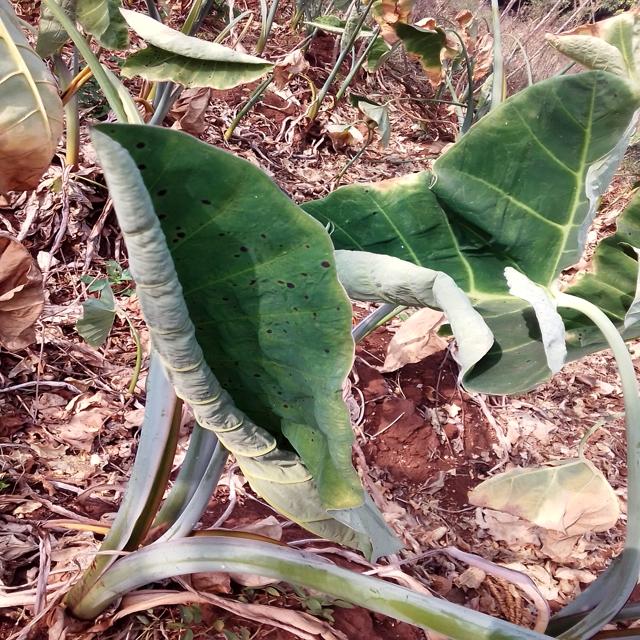
Label: Healthy